Culture of Liverpool

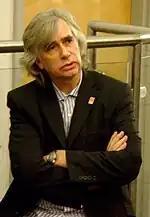
Phil Redmond, writer of Brookside and Hollyoaks TV series filmed in Liverpool

On 4 June 2008, Liverpool was named a European Capital of Culture for 2008, the other site being Stavanger, Norway.